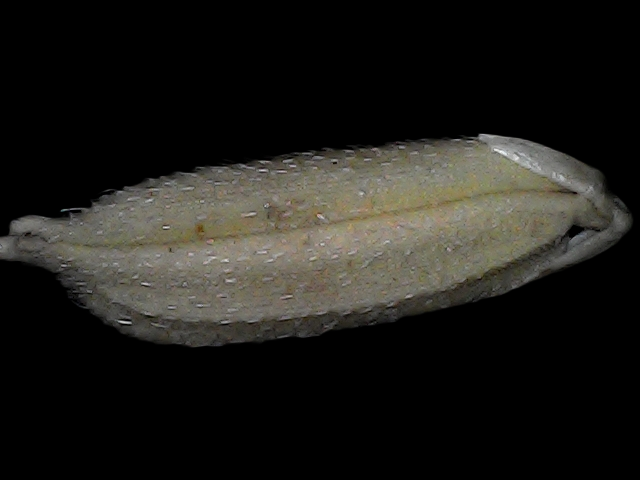
Rice variety: Bd79